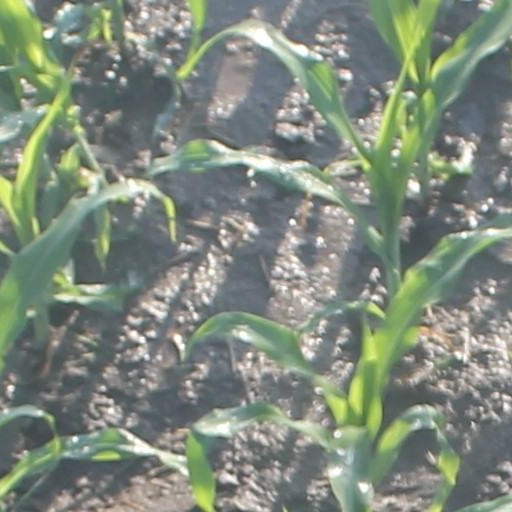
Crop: maize; corn